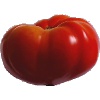
Label: Tomato 3